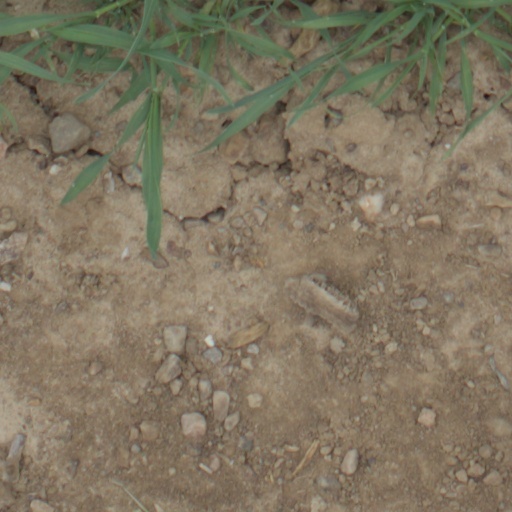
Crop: wheat